Central Bank of India

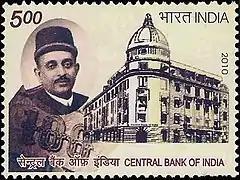
A 2010 stamp dedicated to Sorabji Pochkhanawala and the 100th anniversary of the Central Bank of India

The Central Bank of India was established on 21 December 1911 by Sir Sorabji Pochkhanawala with Sir Pherozeshah Mehta as chairman, and the first commercial Indian bank completely owned and managed by Indians.